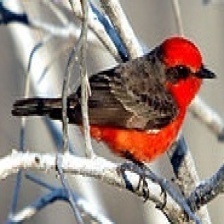
Species: VERMILION FLYCATHER
Scientific name: PYROCEPHALUS OBSCURUS